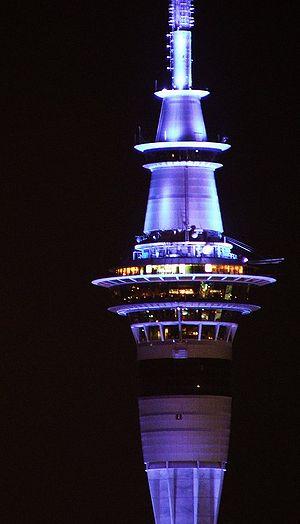
Le Sky Tower avec lumières bleues par une belle nuit noire, Auckland, Nouvelle Zélande.Sky Tower
La Sky Tower est une tour située dans le centre-ville d'Auckland, et qui sert d'émetteur pour la radio et la télévision.